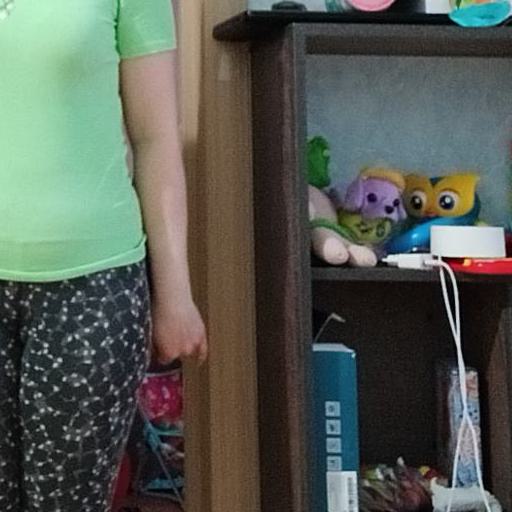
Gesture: no_gesture